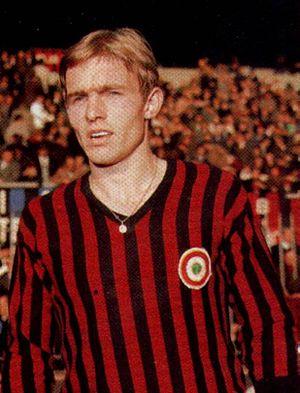
Nevio Scala est un footballeur italien, évoluant au poste de milieu de terrain, reconverti ensuite au poste d'entraîneur.